A Time for Defiance

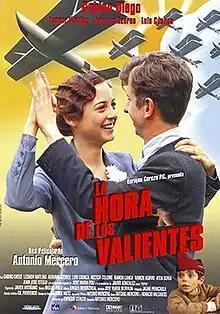
Theatrical release poster

A Time for Defiance is a 1997 Spanish war drama film directed by Antonio Mercero about the Spanish Civil War. It stars Gabino Diego and Leonor Watling alongside Luis Cuenca and Adriana Ozores.